Balboa/South Indian Trail, Spokane

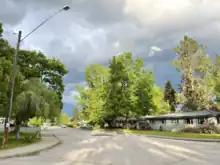
Typical street scene in Balboa/South Indian Trail

Balboa/South Indian Trail is built mostly upon gently sloping land, but two steep bluffs pass along the edges of the neighborhood. The western bluff descends steeply towards the Spokane River, falling more than 200 feet over a distance of roughly 1,000 feet across. The eastern bluff, which rises to the Five Mile Prairie above, is more suitable for development, though it is also quite steep in other places.